Mousa Dembélé (Belgian footballer)

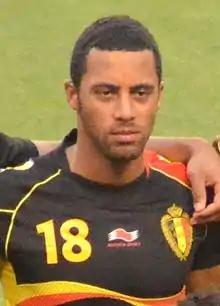
Dembélé in Belgian colours, 2013

Dembélé transferred to Tottenham Hotspur on 29 August 2012 after Spurs triggered a £15 million release clause in his Fulham contract. He scored on his debut against Norwich City on 1 September in a 1–1 home draw. On 21 February 2013, he scored a 90th-minute goal to help Spurs put Olympique Lyonnais out of the UEFA Europa League and qualify for the last 16 of the competition.